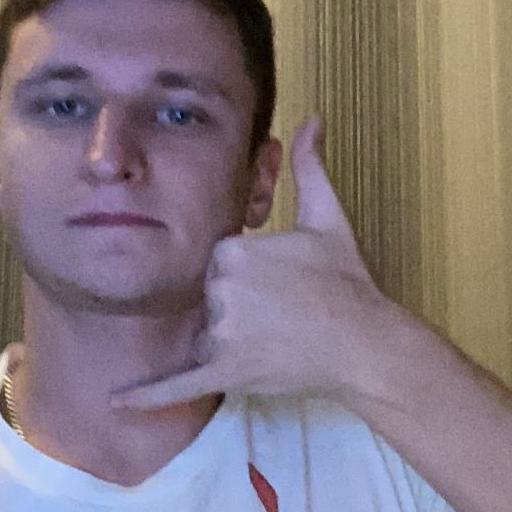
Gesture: call